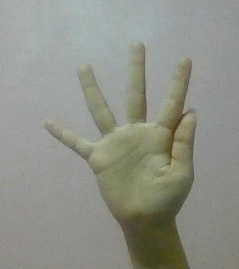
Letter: sheen